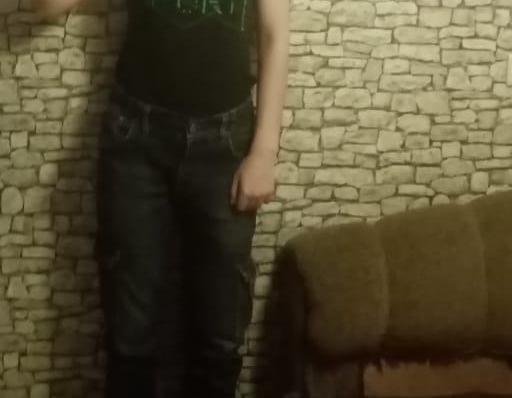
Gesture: no_gesture